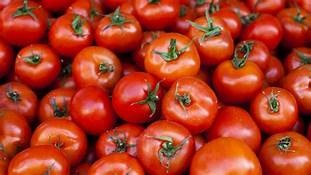
Label: tomato